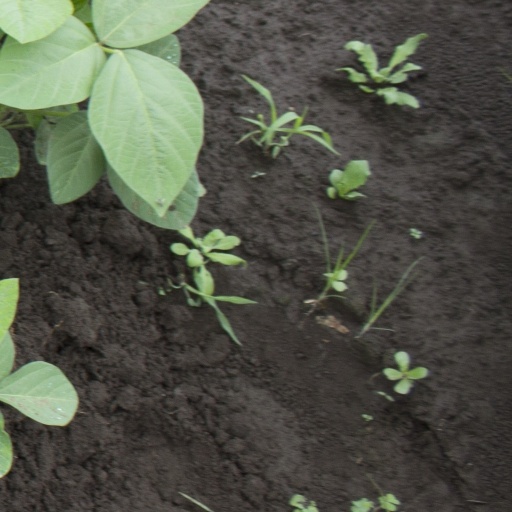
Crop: soybean